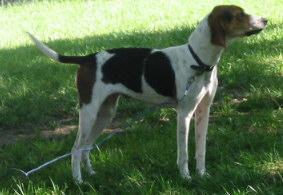
Walker_hound